Kurseong Assembly constituency

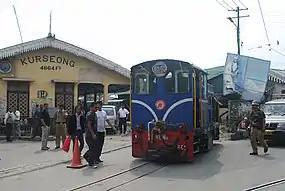
Kurseong train building

As per orders of the Delimitation Commission, No. 24 Kurseong Assembly constituency covers Kurseong municipality, Kurseong community development block, Mirik municipality, Mirik community development block, Rangli Rangliot community development block, Gorabari Margaret's Hope, Lower Sonada I, Lower Sonada II, Munda Kothi and Upper Sonada gram panchayats of Jorebunglow Sukhiapokhri community development block, and (i) Sitong Forest (Village), (ii) Sivok Hill Forest (Village), and (iii) Sivok Forest (Village) in Champasari GP of Matigara community development block.